Morris Graves

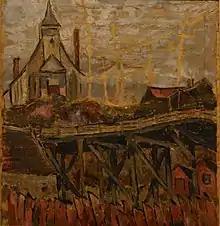
"Church at Index", 1934, painted for the Works Projects Administration

In his early twenties, Graves finished high school in 1932 in Beaumont, Texas, while living with his maternal aunt and uncle. He then returned to Seattle, and received his first recognition as an artist when his painting "Moor Swan" (1933) won an award in the Seattle Art Museum's Northwest Annual Exhibition and was purchased by the museum. He split his time between Seattle and La Conner, Washington, where he shared a studio with Guy Anderson. Graves' early work was in oils and focused on birds touched with strangeness, either blind, or wounded, or immobilized in webs of light.